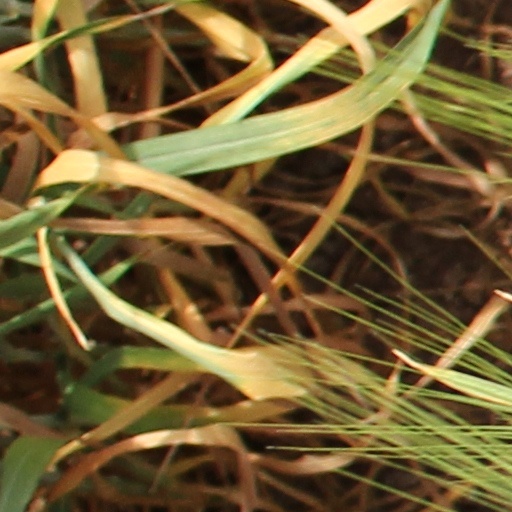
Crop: wheat